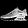
Label: Sneaker